James Z. Spearing

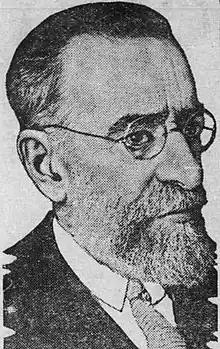
Spearing in 1924

James Zacharie Spearing (April 23, 1864 – November 2, 1942) was an American attorney and politician, who served as a U.S. Representative from Louisiana's 2nd congressional district from 1924 to 1931.